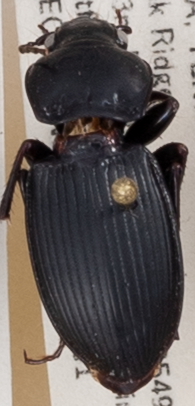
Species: Cyclotrachelus sigillatus
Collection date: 2021-09-01
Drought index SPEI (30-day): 1.898
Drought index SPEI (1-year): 0.306
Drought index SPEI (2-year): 1.608